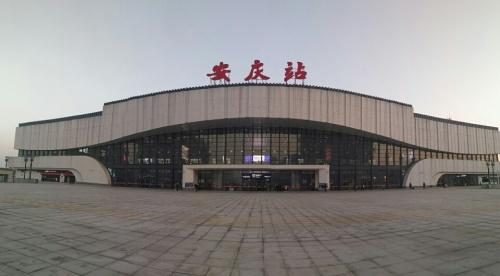
地标名称：安庆站
所在城市：安庆市·宜秀区